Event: Hurricane Matthew
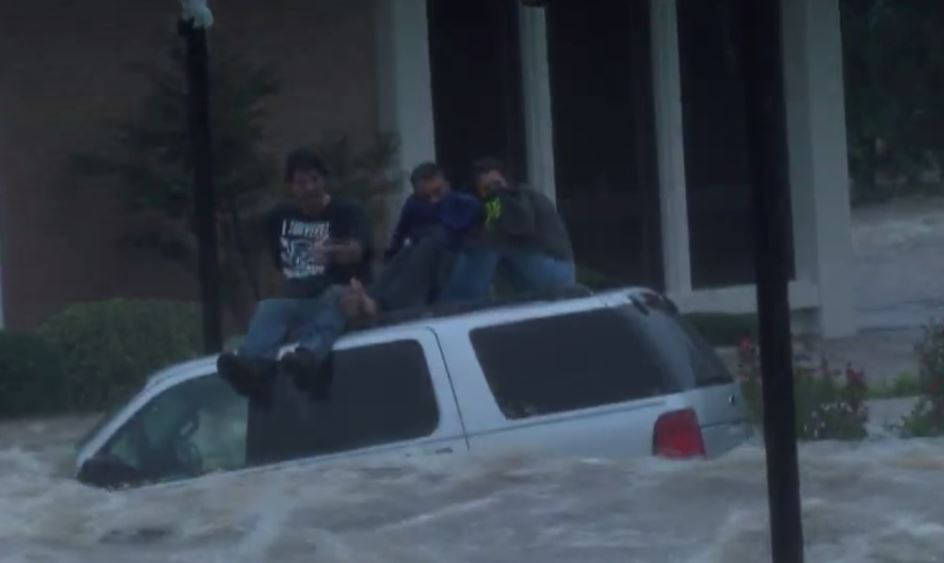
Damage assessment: damage